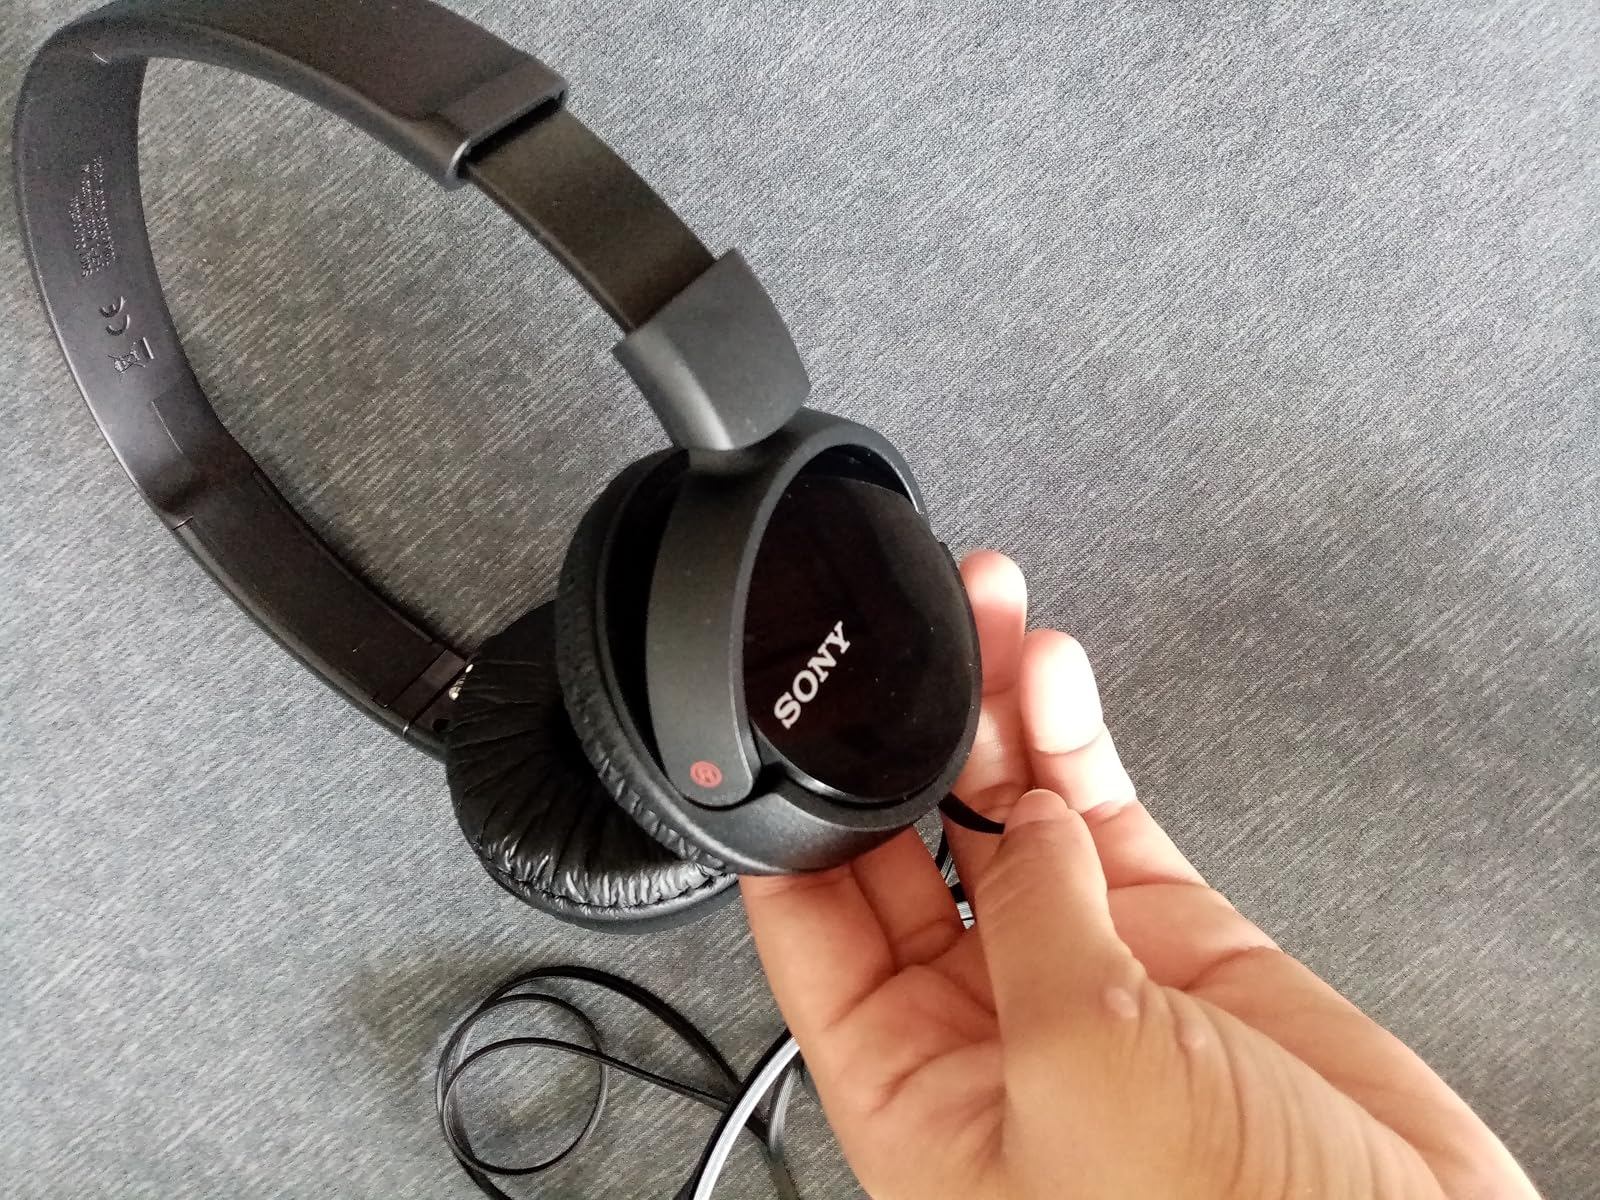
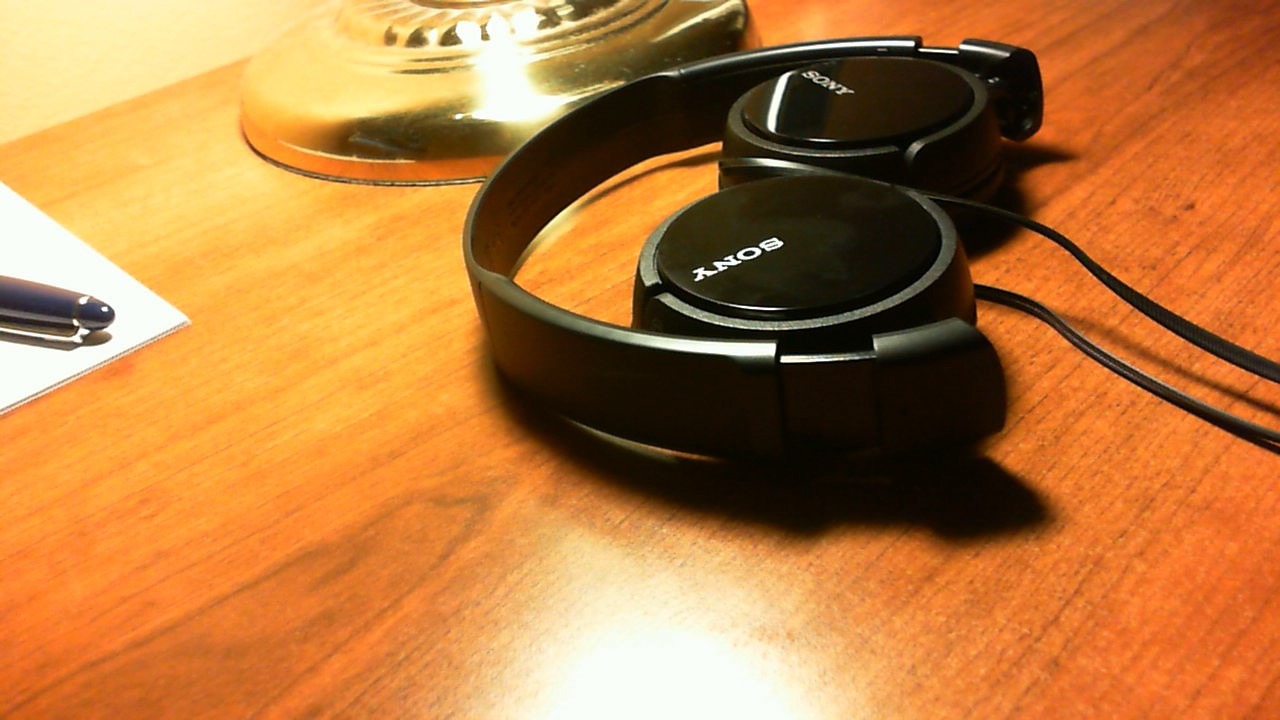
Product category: headphones
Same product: yes